Thomas Fitch (governor)

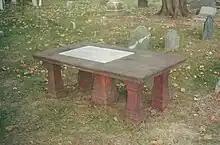
The table tomb of Thomas Fitch in East Norwalk Cemetery

Thomas Fitch ( – July 18, 1774) was an American judge and politician who served as the governor of Connecticut from 1754 to 1766.